Triceratops

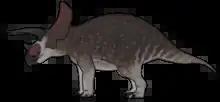
Life restoration of "T. horridus"

Although certainly quadrupedal, the posture of horned dinosaurs has long been the subject of some debate. Originally, it was believed that the front legs of the animal had to be sprawling at a considerable angle from the thorax in order to better bear the weight of the head. This stance can be seen in paintings by Charles Knight and Rudolph Zallinger. Ichnological evidence in the form of trackways from horned dinosaurs and recent reconstructions of skeletons (both physical and digital) seem to show that "Triceratops" and other ceratopsids maintained an upright stance during normal locomotion, with the elbows flexed to behind and slightly bowed out, in an intermediate state between fully upright and fully sprawling, comparable to the modern rhinoceros.